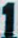
Number: 1